National Bolshevik Party

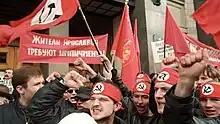
Russian communists and members of the National Bolshevik Party at a protest against Boris Yeltsin

Since its formation, the National Bolshevik Party had relationships with Russian counterculture. National Bolsheviks often used shock aesthetics from the punk subculture in their propaganda. NBP attracted a significant number of artists, punk musicians and rock bands.